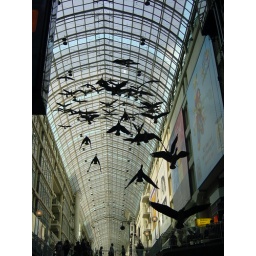
birds flying in the mall